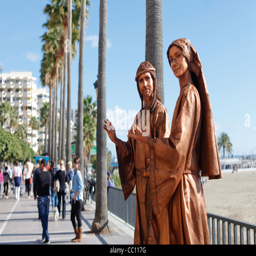
street mimes at the seafront